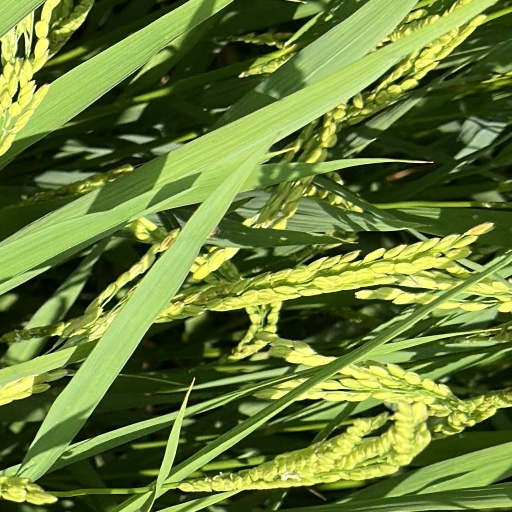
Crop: rice